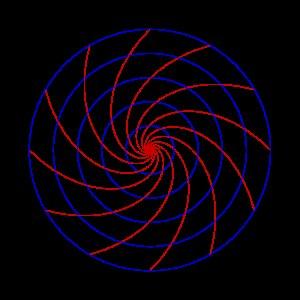
En mathématiques, une trajectoire orthogonale est une courbe qui intersecte les courbes d'un faisceau dans le plan orthogonalement.